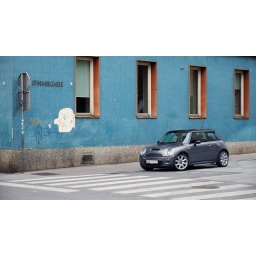
Mini Cooper S seen in front of a nice blue wall in a street at Graz, Austria.